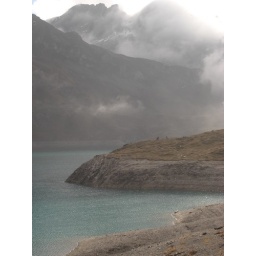
The shore of the lake below the mountain we climbed.